Sequence motif

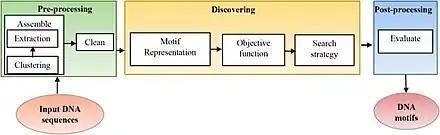
A flowchart depicting the process of motif discovery

Motif discovery happens in three major phases. A pre-processing stage where sequences are meticulously prepared in assembly and cleaning steps. Assembly involves selecting sequences that contain the desired motif in large quantities, and extraction of unwanted sequences using clustering. Cleaning then ensures the removal of any confounding elements. Next there is the discovery stage. In this phase sequences are represented using consensus strings or Position-specific Weight Matrices (PWM). After motif representation, an objective function is chosen and a suitable search algorithm is applied to uncover the motifs. Finally the post-processing stage involves evaluating the discovered motifs.